West Bengal State University

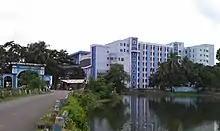
WBSU main gate and administrative building

West Bengal State University (WBSU) is a public university situated in Berunanpukuria, North 24 Paraganas, West Bengal, India. It was established by an Act of the Legislative Assembly in 2007.